Curved structures

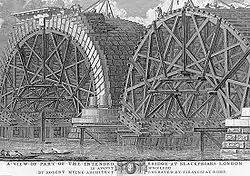
The original Blackfriars Bridge in London, in 1764. The engraving by Piranesi represents a vault under construction on the left (background) and the preparation of the centring on the right (foreground).

Differently from the post and lintel construction, which capacity depends on the resistance of the single members, curved structures can rely on their shape too. However, single curvature structures (that is, simple vaults) show less capacity than double curvature ones (e.g., domes, domical and cloister and saddle). This is because a simple vault – from a geometric point of view – corresponds to a developable surface, which has null Gaussian curvature, therefore it can be flattened to a planar surface with no distortion. Dome-like and saddle structures have respectively a positive and a negative Gaussian curvature, being shape-resistant structures par excellence.